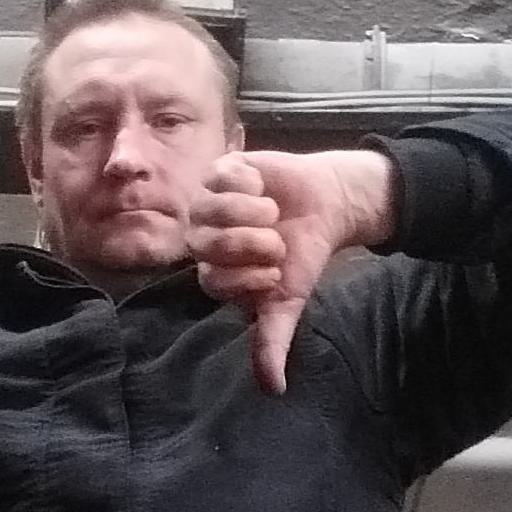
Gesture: dislike